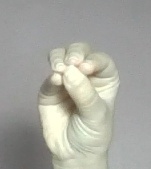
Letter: ha